Eastern imperial eagle

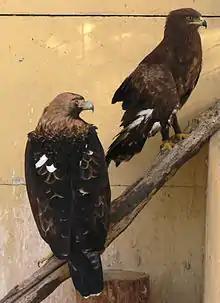
A captive adult eastern imperial eagle sharing an aviary with a smaller cousin, the lesser spotted eagle.

In flight, the eastern imperial eagle is a large raptor that has for an "Aquila" a very projecting neck and "huge" head and bill. The long wings may appear fairly broad when compared to other, smaller raptors, but are relatively narrow with even parallel edges when compared to other "Aquila" eagles. Their flight style is relatively heavy but steady with deep powerful beats but they are not uncommonly clumsy at first takeoff. They tend to soar with forward pressed but rather flat wings, the outer wing feathers may sometimes curve up but as a rule they do not fly with a V as do some other "Aquila". The species may also hold their wings flat while engaging in a glide but as it accelerates they may arch wings back. In flight, the adult from above shows dark brown with small white braces, greyish tail with fine dark bars and a very broad, blackish subterminal band. The adult is essentially all dark colored when seen from below relieved only by some very dusky grey flight feathers on the primaries (against the black wing tips), a grey crissum and thinly barred grey tail base. However, these features may be only obvious in good light and at reasonable distances. In flight, the juvenile is largely pale buff with brown streaking. The lower back, rump, tail coverts and leg feathers are all whitish cream in colour which contrasts noticeably with their white-tipped blackish greater coverts, primary coverts and quills. On their mantle, juveniles manifest two white wing bars above and a narrow whitish lower trailing edge. Meanwhile, the juvenile's inner primaries are much paler creamy-buff hue than their other flight feathers. The dusky brown wing linings of the juvenile plumage, when compared to the darker ones of adults, show more extensive coarse patterning. Some birds by 2nd to 3rd year are so worn in their flight feathers as to appear almost unstreaked sandy while, from the 3rd year on, darker feathers start to appear below with various untidy variations.